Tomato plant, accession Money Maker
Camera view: bottom (45 deg); turntable rotation: 120 degrees
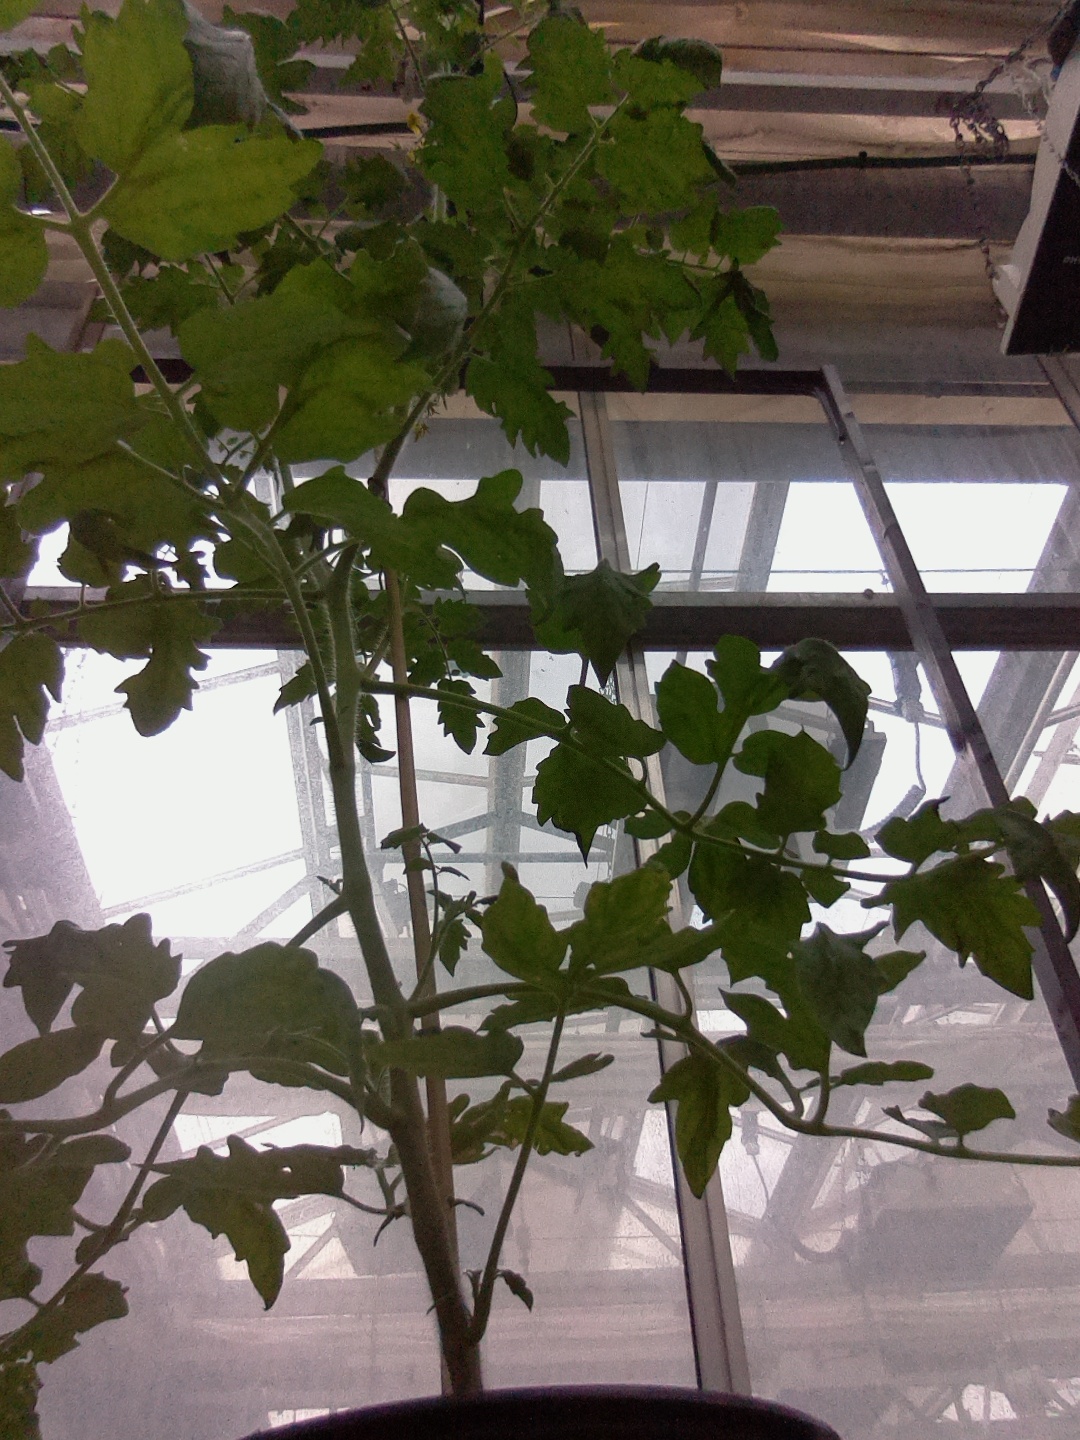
BBCH growth stage 66: Full flowering, 60%-70% of flowers open, more petals falling